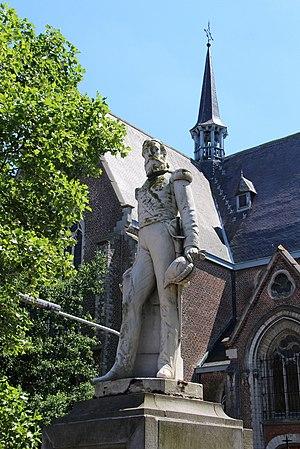
La décolonisation de l'espace public est une exigence qui apparaît à la fin du XXᵉ siècle et au début du XXIᵉ siècle en plusieurs endroits de la planète, principalement au sein de la communauté maorie en Nouvelle-Zélande, de la communauté amérindienne aux États-Unis et de la diaspora congolaise en Belgique, face à la persistance de symboles coloniaux comme des noms de villes, des noms de rues et des statues.